Milford, Ohio

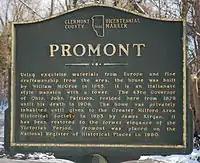
Promont historical marker

By 1811, Hageman had departed for Indiana and the name Milford had come into prominent use, attributed to the newspaper changing it in February 1806 because it was the first safe ford north of the Ohio River to cross the Little Miami River. In 1806, Milford was only three blocks, including Main, Water, and High Streets. With the prominent river ford location to get to the site of its mill, references to the singular name Milford became more widespread to connote the still-unincorporated survey area; in 1814, a newspaper mentioned: "The Ohio Militia paymaster will pay soldiers at Chenemiah Covett's stone house below Milford." An extension of then-town-limits to the First Methodist church alley was made in 1817. People from the outer township travelled into Milford to sell crops, buy flour, visit shops and restaurants, and rest before making their way back up the hill. After the settlement had been platted for some time, the first part of the Town of Milford was formally incorporated January 23, 1836 (as a village municipality), followed by other phases; the corporate area would see enlargements in 1846, 1869, 1872, 1888 (Montauk and South Milford), 1925, 1939, 1950s, 1959 (part of Milford Hills), 1970s, 1981, 1983, 1985-6, and the early 2000s. Voters formally organized Milford Schools in 1867. After generations as a village, in 1982 with a census count of 5232, the village municipality was upgraded to city status, thus being styled forth the City of Milford. Due to the great Methodist influence, including the life of the Reverend McCormick, Milford is recognized as the root of Methodist religious heritage into the American West. Its namesake river ford is still a shallow place seen today as it was when one had to cross the river to get to the old mill.